Terrassa Museum

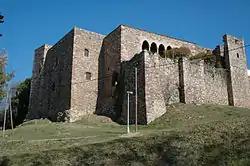
Vallparadís monastery-castle

Vallparadís monastery-castle is the main section of the Terrassa museum. It was originally a defensive structure from the 12th century which was later converted into a monastery in the 14th-15th century. In 1959, it was opened to house the Municipal Art Museum and currently houses a permanent exhibition on the evolution of the territory and human settlement in Terrassa from the first Neolithic inhabitants to contemporary times.